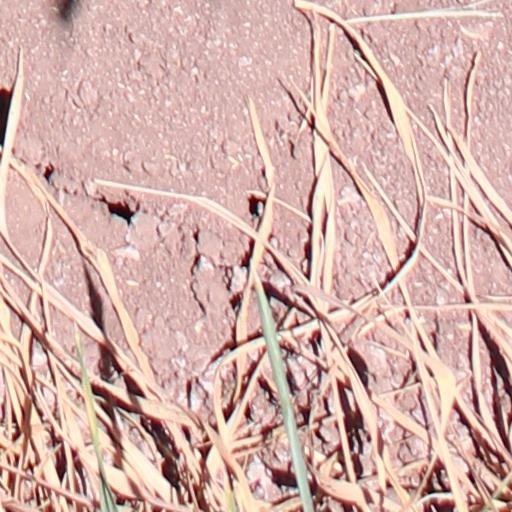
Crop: wheat